Kansas City Museum

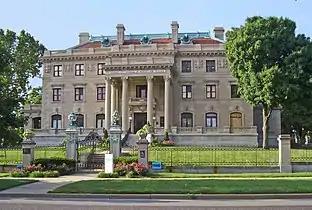
The Kansas City Museum at Corinthian Hall

The Museum of Kansas City is located in Kansas City, Missouri, United States. In 1910, the site was built by lumber baron and civic leader Robert A. Long as his private family estate, with the four-story historic Beaux-Arts style mansion named Corinthian Hall. In 1940, the site was donated by Long's heirs to become a public museum. Seventy-five years later, it began extensive renovation.